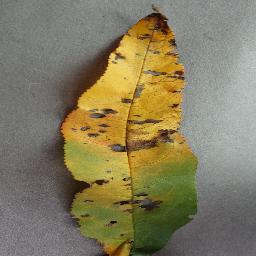
Label: Peach___Bacterial_spot